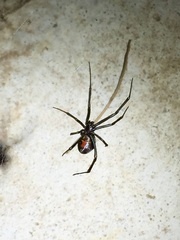
Species: Lactrodectus_hesperus